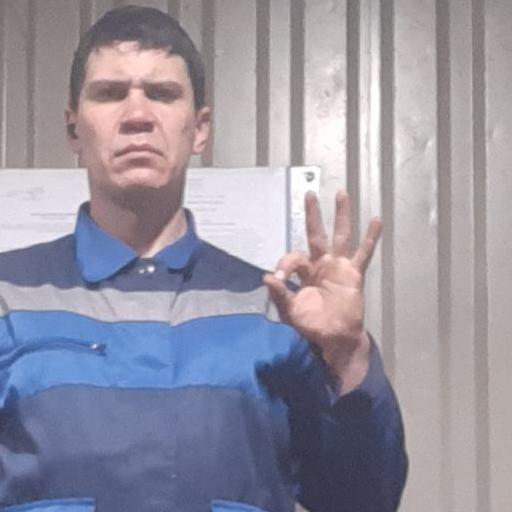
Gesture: ok